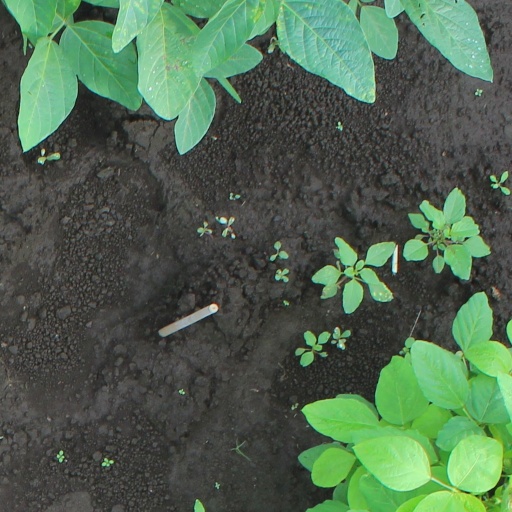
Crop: soybean